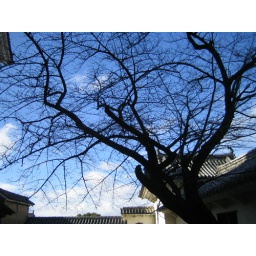
tree outlined against sky